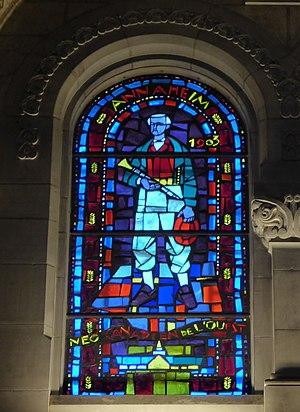
Vitrail à la basilique Saint-Anne-de-Beaupré illustrant un colon «
Annaheim est un village de Saskatchewan au Canada, situé à environ 125 km à l’est de la ville de Saskatoon. Il abrite notamment le siège de Doepker Industries, un fabricant de semi-remorques et de machines lourdes, qui est également le principal employeur de la communauté.